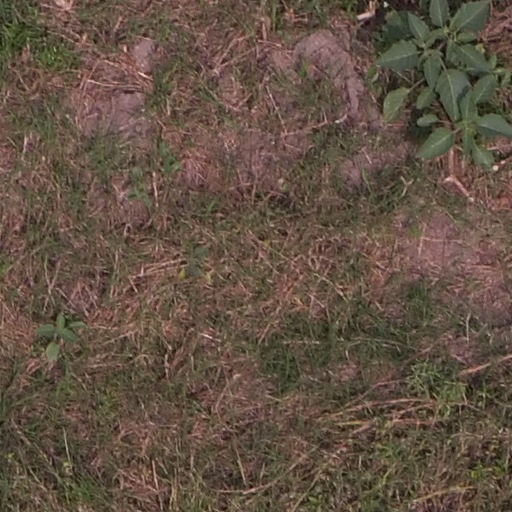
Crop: maize; corn